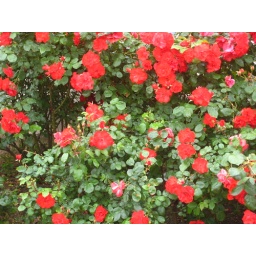
flowers by the eiffel tower